Bee Branch Creek

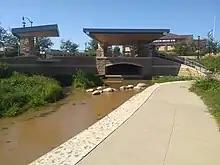
Stream coming from tunnel

Throughout the 2000s, the project was being planned including with citizen hearings in 2003, acquisitions of the affected properties in 2005, and designing in 2008. The project did receive backlash. Citizens were unhappy that homes were getting demolished and they felt that they were not getting compensated enough. Citizens also worried the daylighted creek would be ugly or unsafe or raise utility bills.